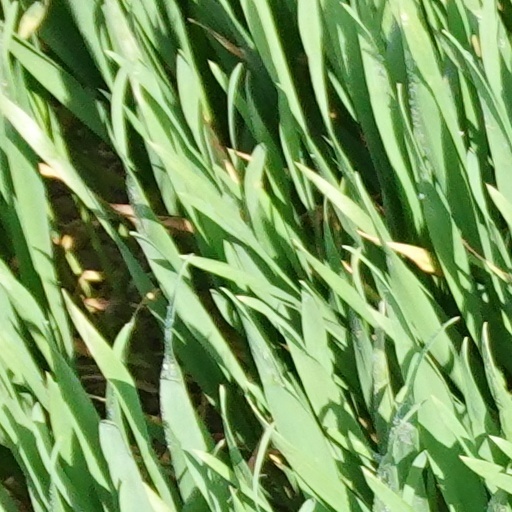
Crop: wheat